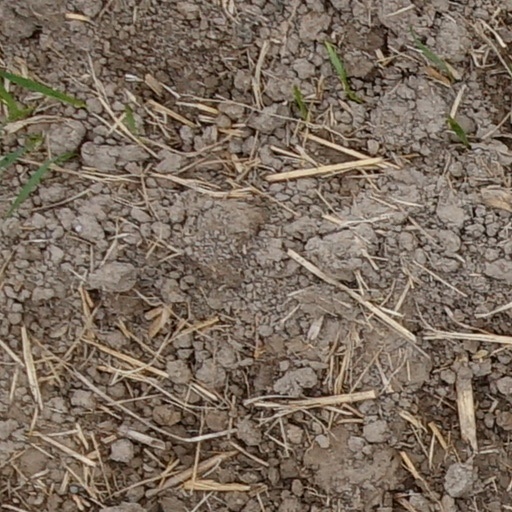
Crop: wheat